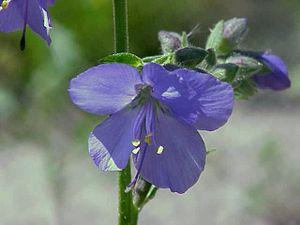
La polémoine bleue ou valériane grecque, aussi appelée vulgairement échelle de Jacob, est une plante herbacée vivace de la famille des Polémoniacées.